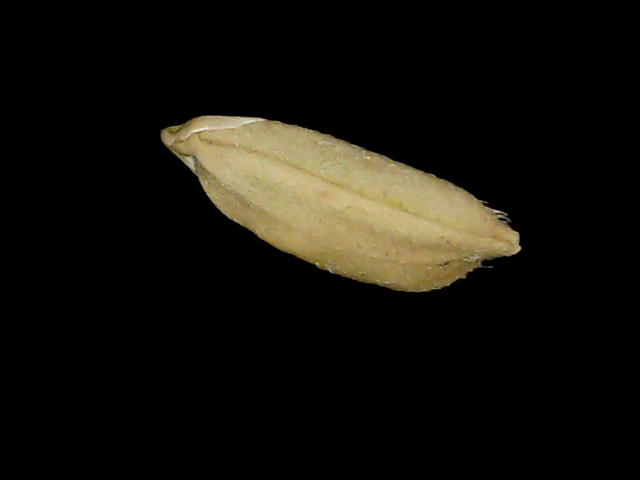
Rice variety: Bd52